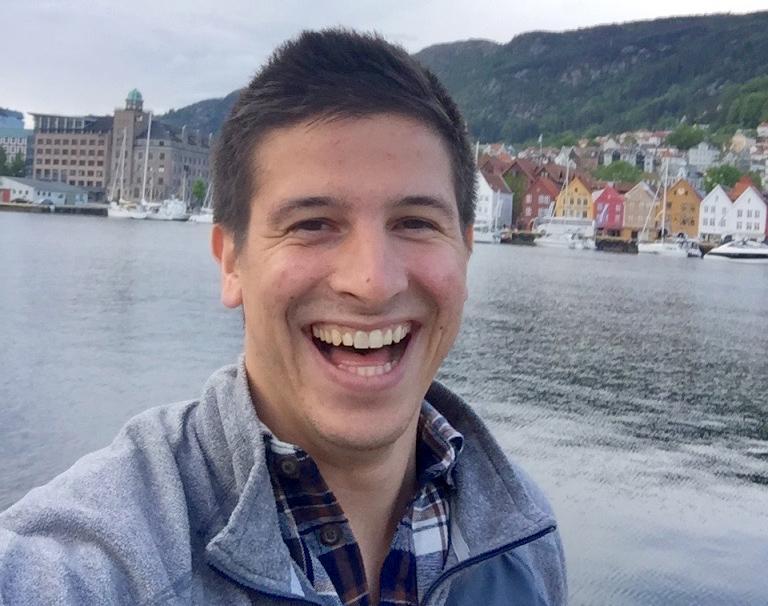
Gender: men